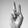
ASL letter: V